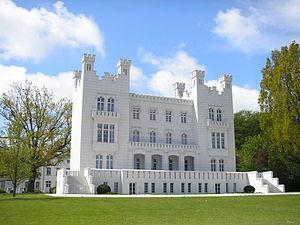
Heiligendamm est un quartier excentré de la ville Bad Doberan du Mecklembourg-Poméranie-Occidentale situé sur la mer Baltique. Heiligendamm est la plus ancienne station balnéaire allemande. Elle fut nommée Weiße Stadt am Meer à cause des villas de couleurs blanche le long de la côte. Ayant perdu de son charme avec le temps, elle a retrouvé une renommée internationale lors du sommet annuel du G8 de 2007.